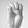
ASL letter: E